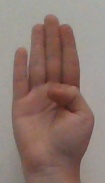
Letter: kaaf